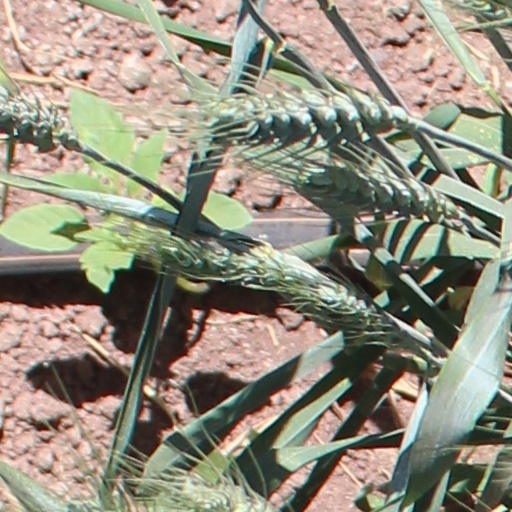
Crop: wheat